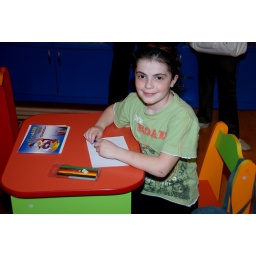
DSC_2348 Child 2 at colorful desk in children's room